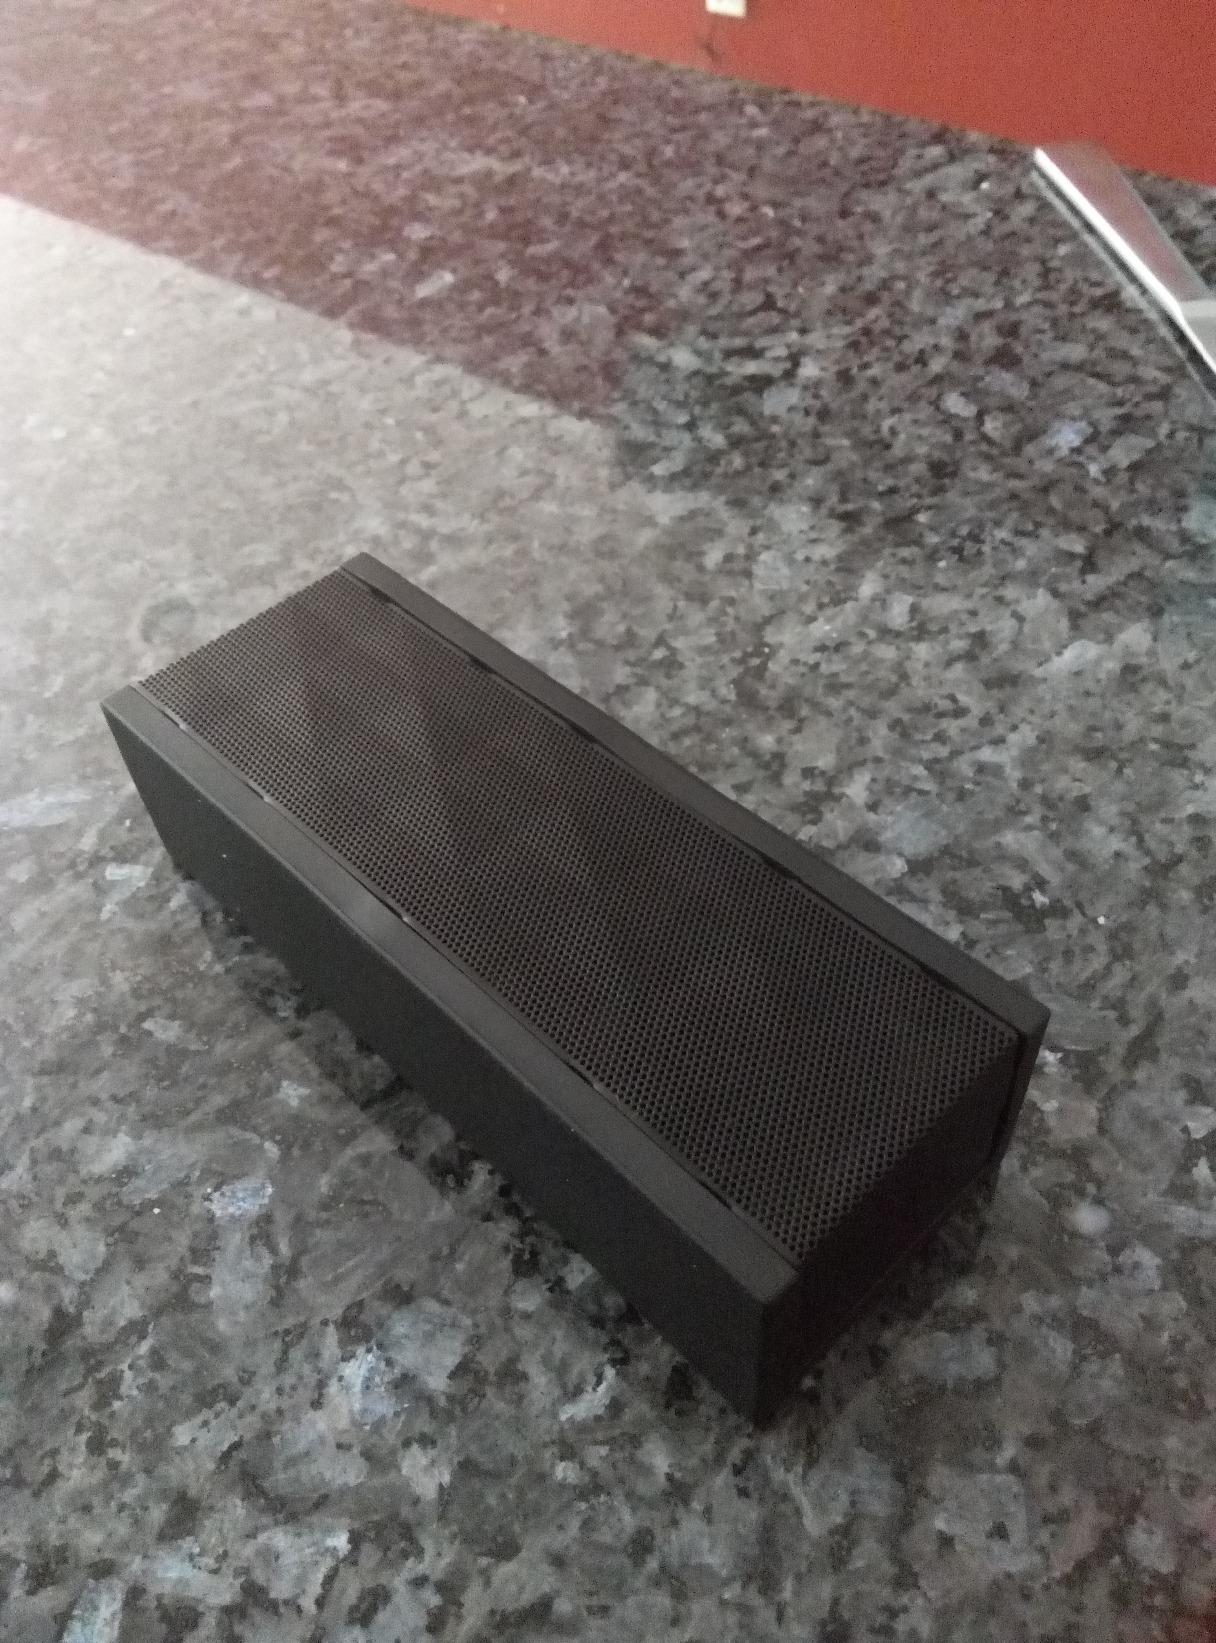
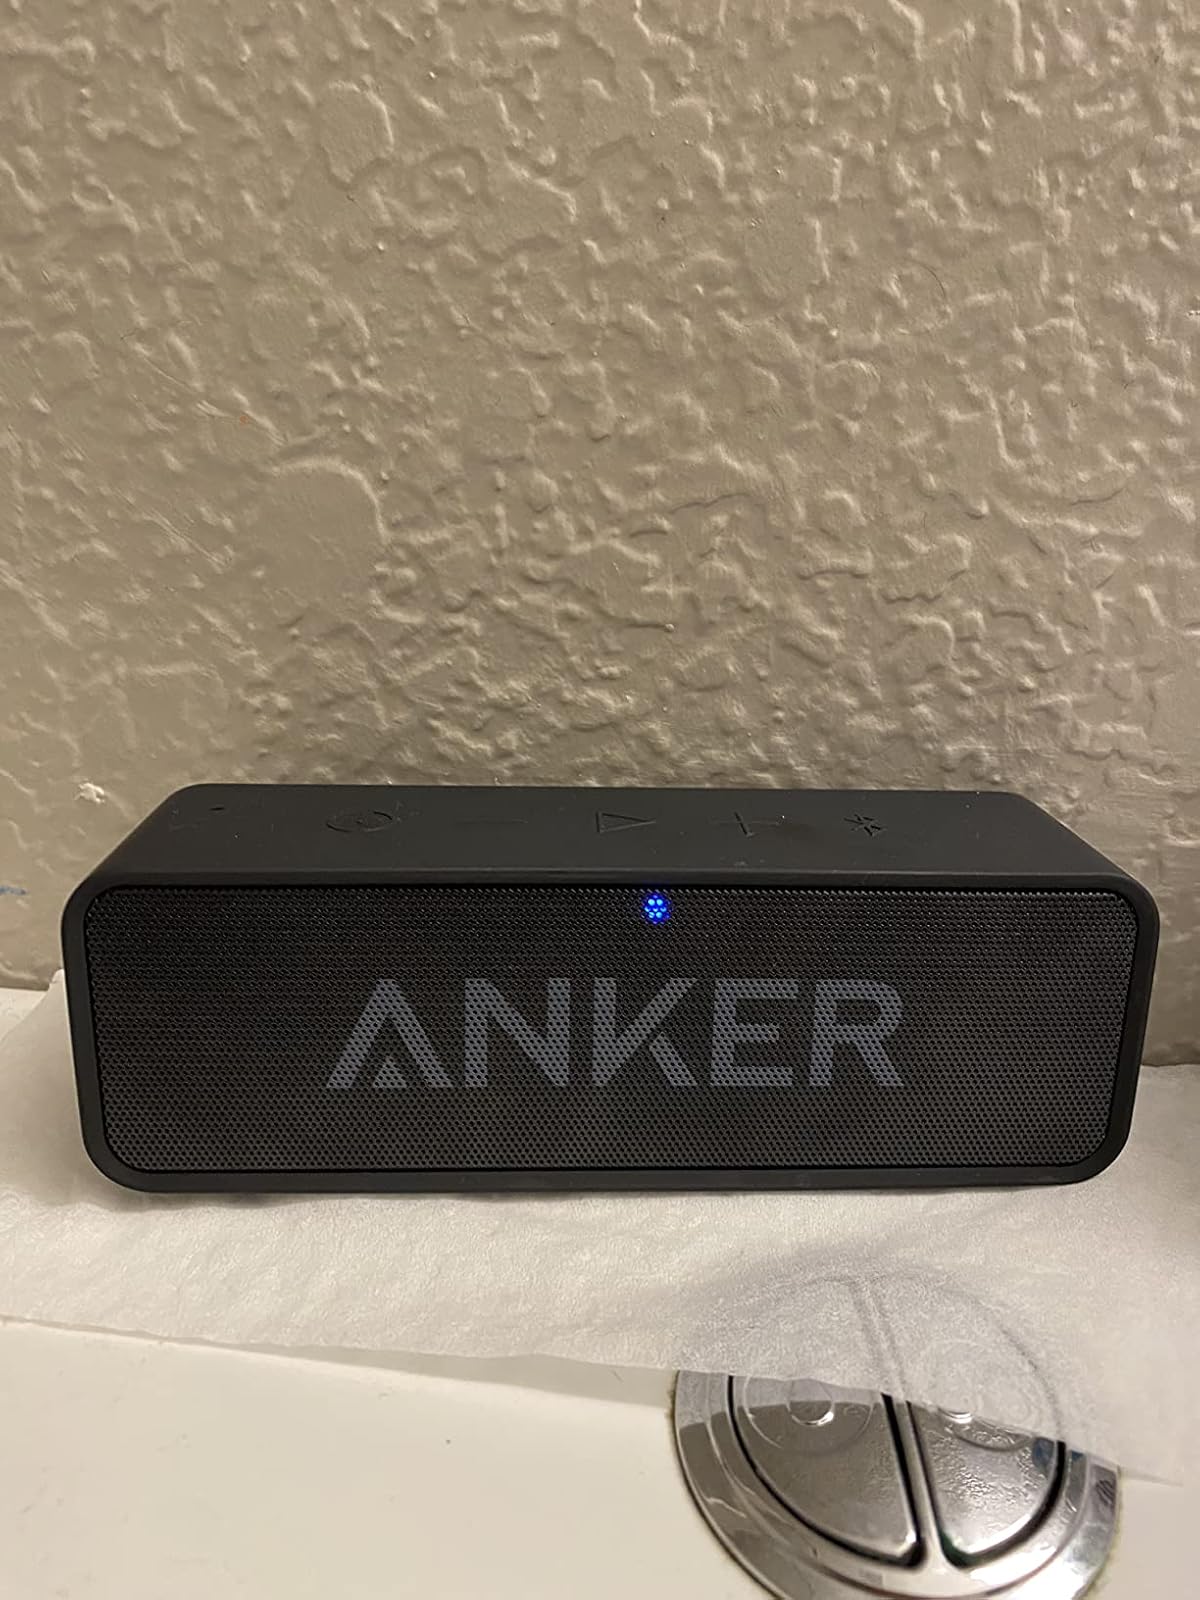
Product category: speaker
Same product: no